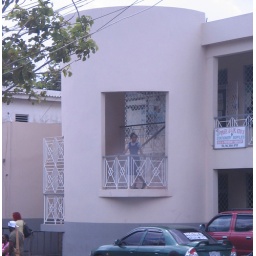
school girl in window